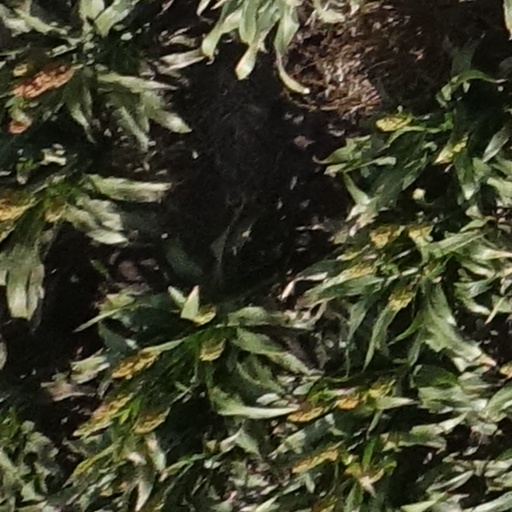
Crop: sorghum